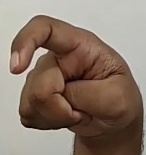
ASL sign: X